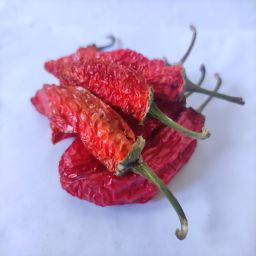
Crop: New Mexico Green Chile
Quality: Dried